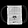
Label: Bag